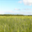
Label: plain